David Marquardt

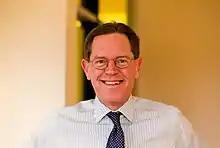
Marquardt in 2007

David F. Marquardt (born February 1, 1949) was a co-founder of venture capital firm August Capital in 1995. He has served on more than 35 boards of directors during his 40-year venture capital career including Microsoft, Sun Microsystems (acquired by Oracle), Seagate, Adaptec, and Grand Junction Networks (acquired by Cisco).